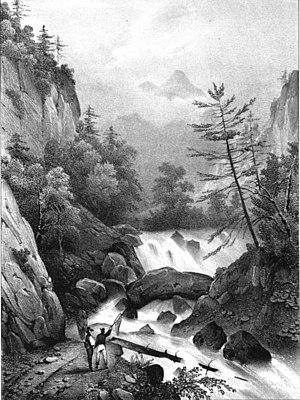
le bout du monde à Allevard
Le Bréda est un torrent des départements de l'Isère et de la Savoie dans la région Auvergne-Rhône-Alpes et un affluent de l'Isère, donc un sous-affluent du Rhône.